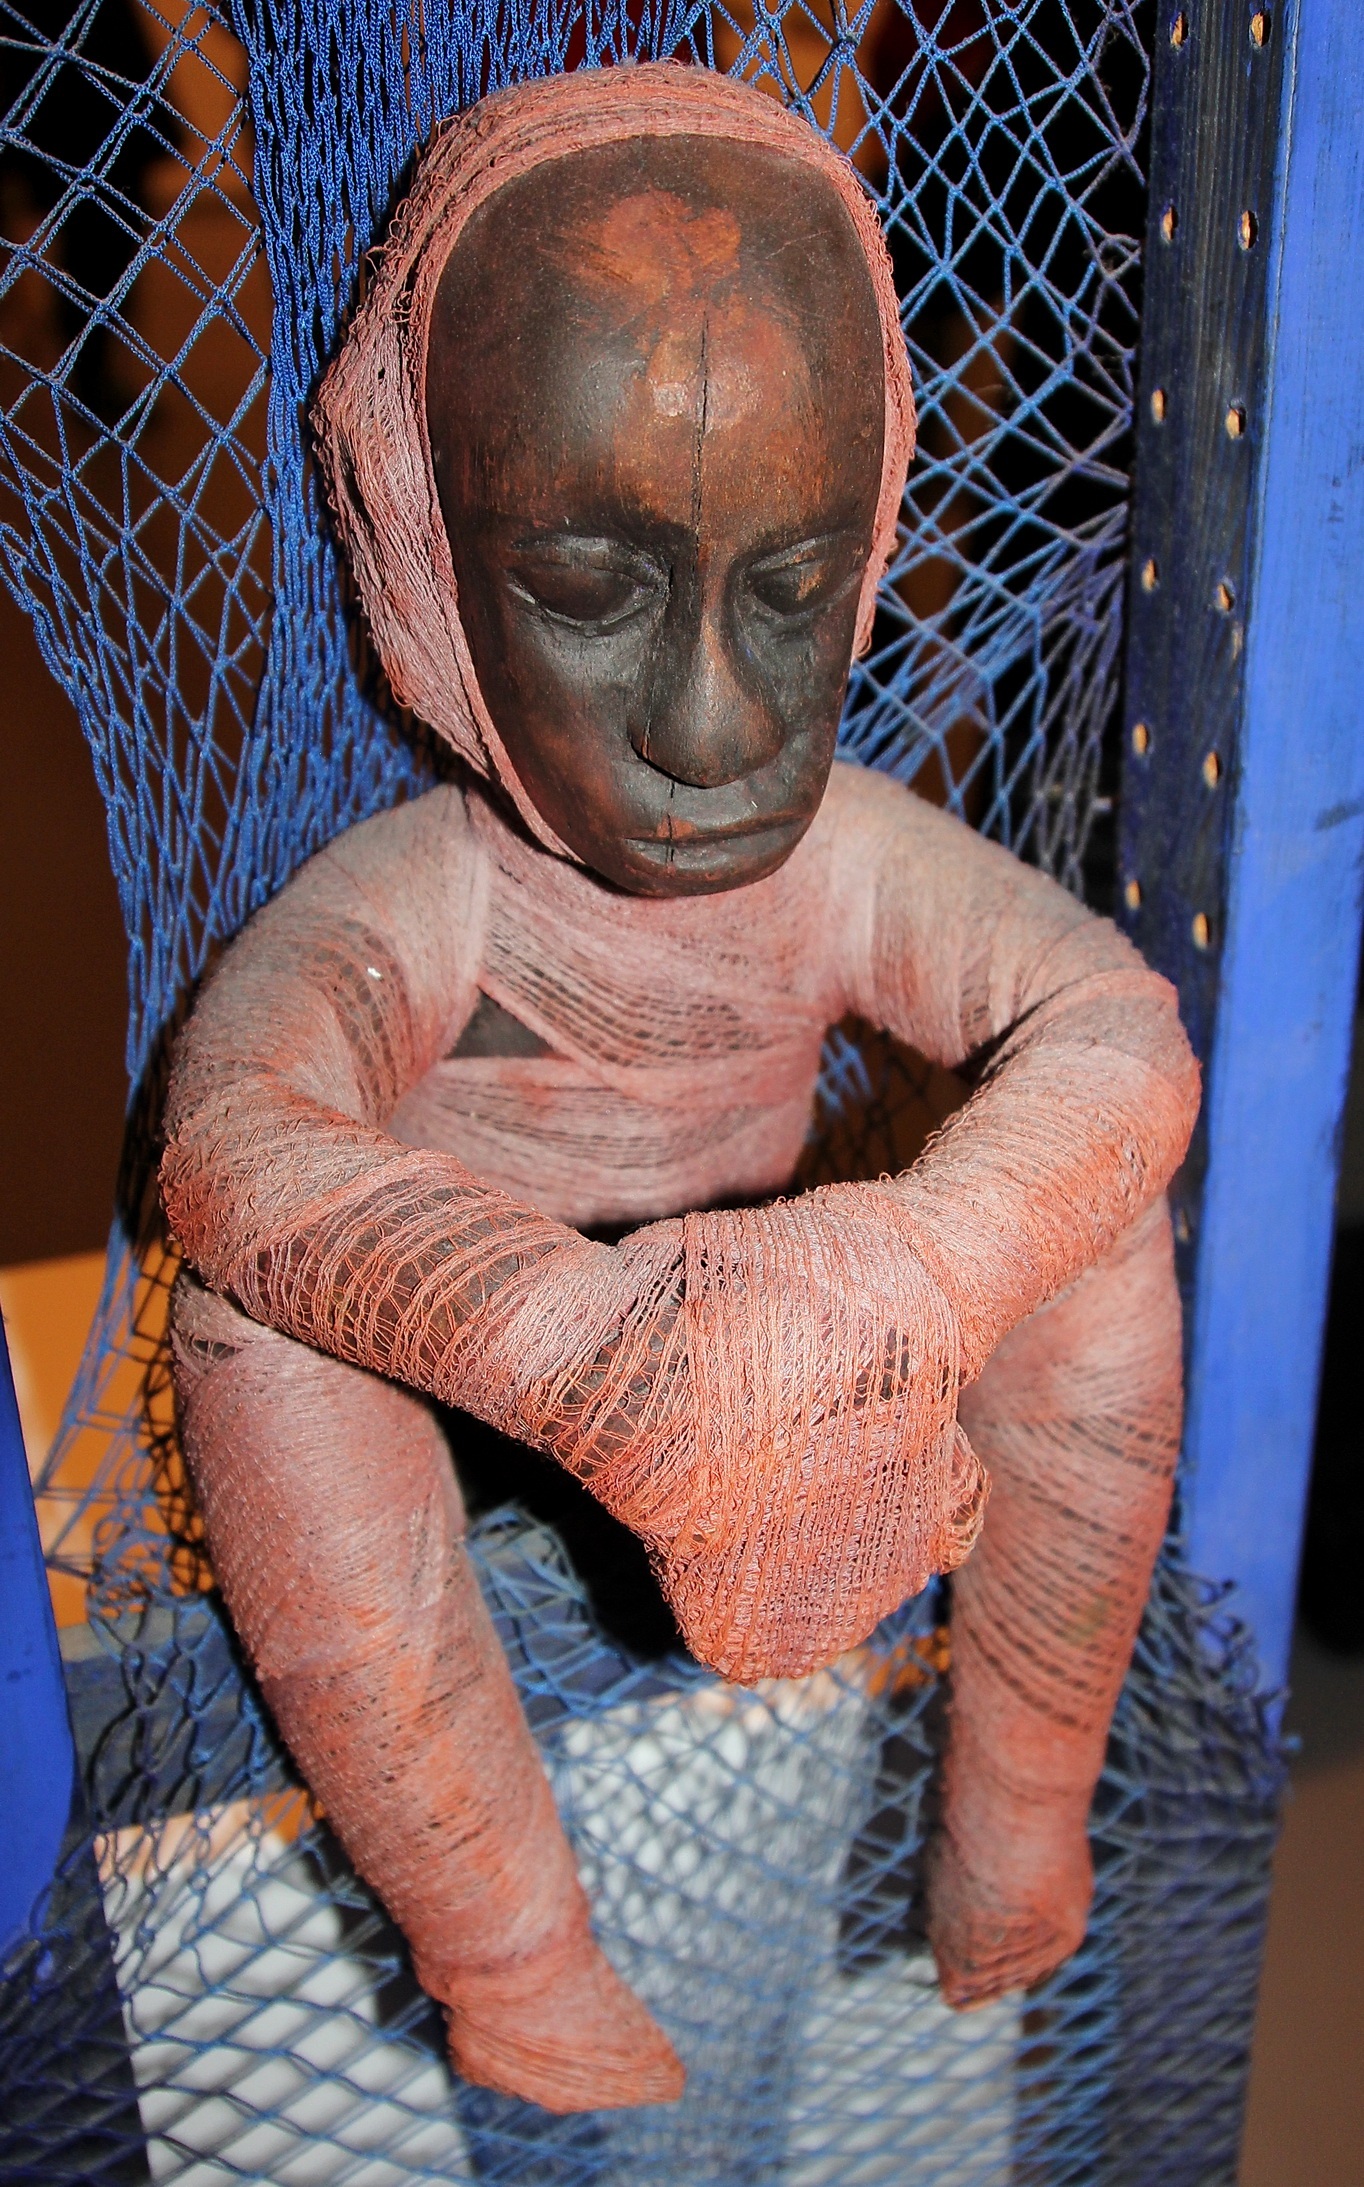
man, person, male, statue, africa, object, muscle, sculpture, art, head, human positions, 3 dimensional